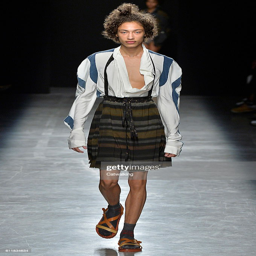
a model walks the runway at the fashion show during event .